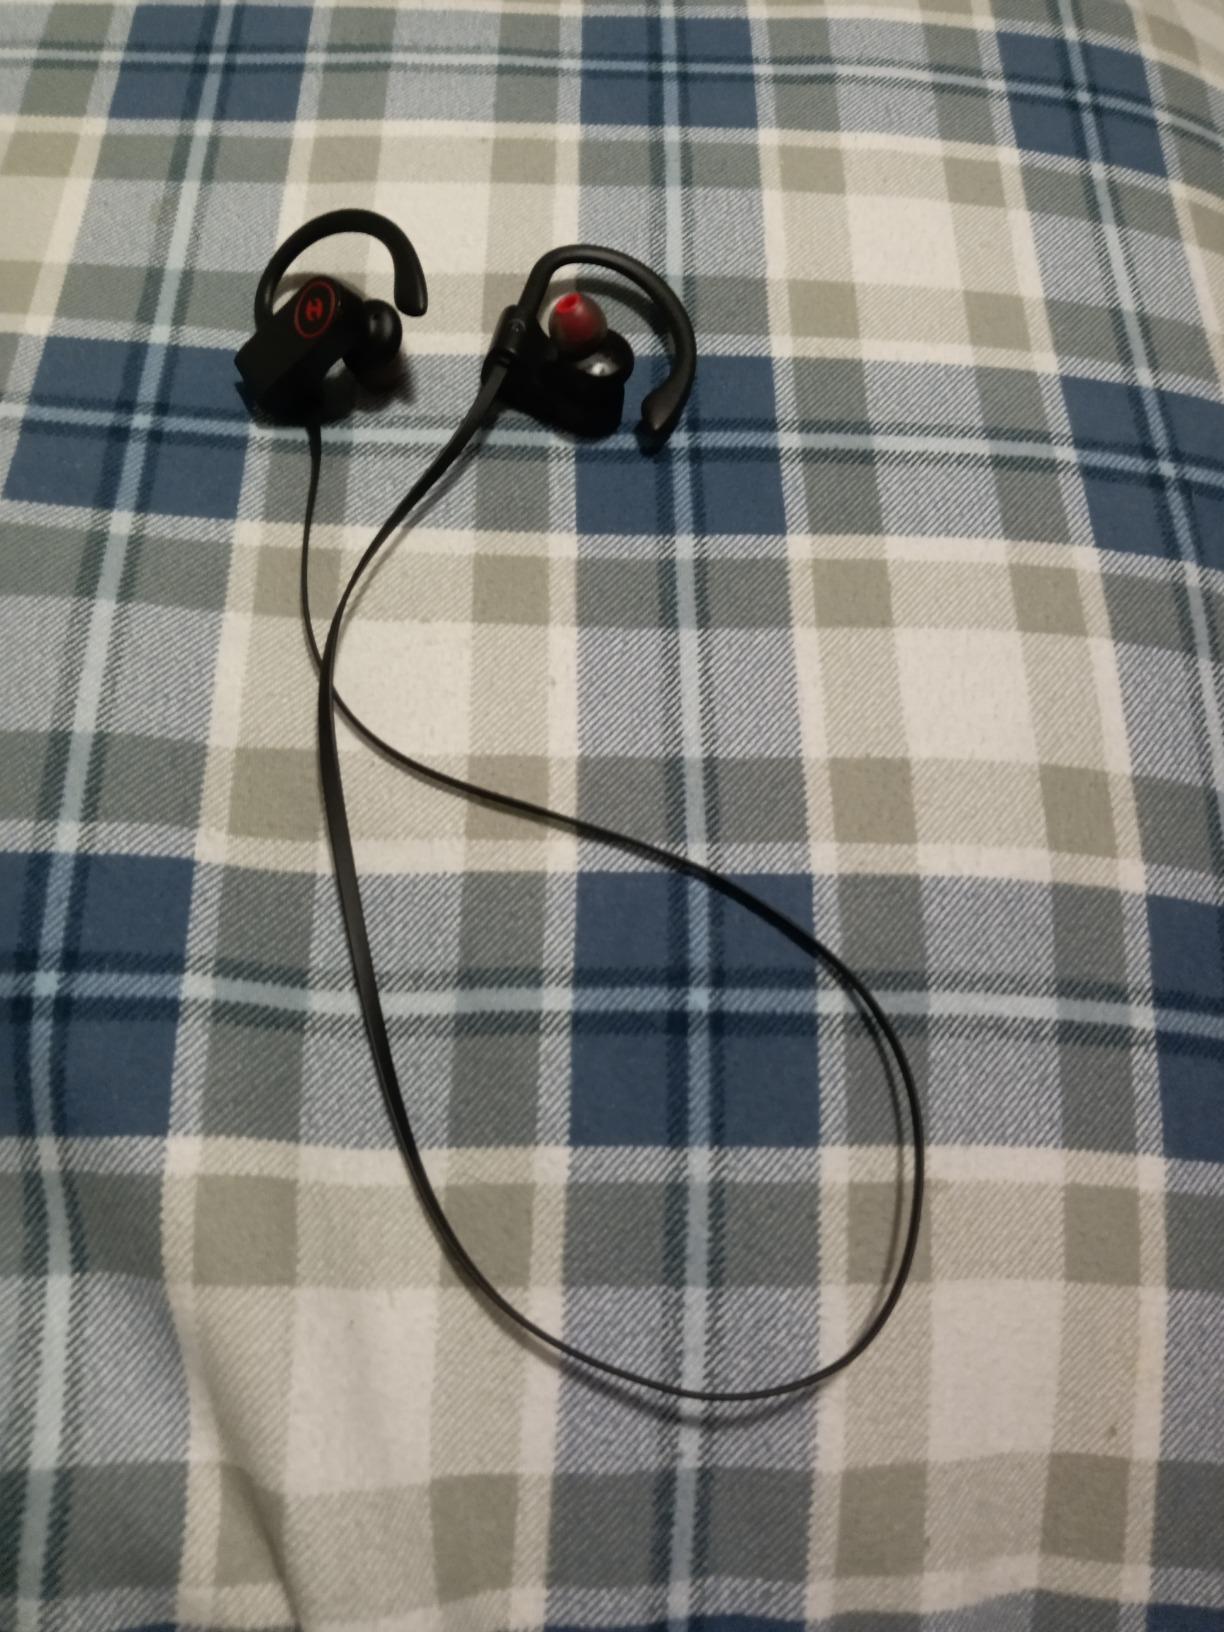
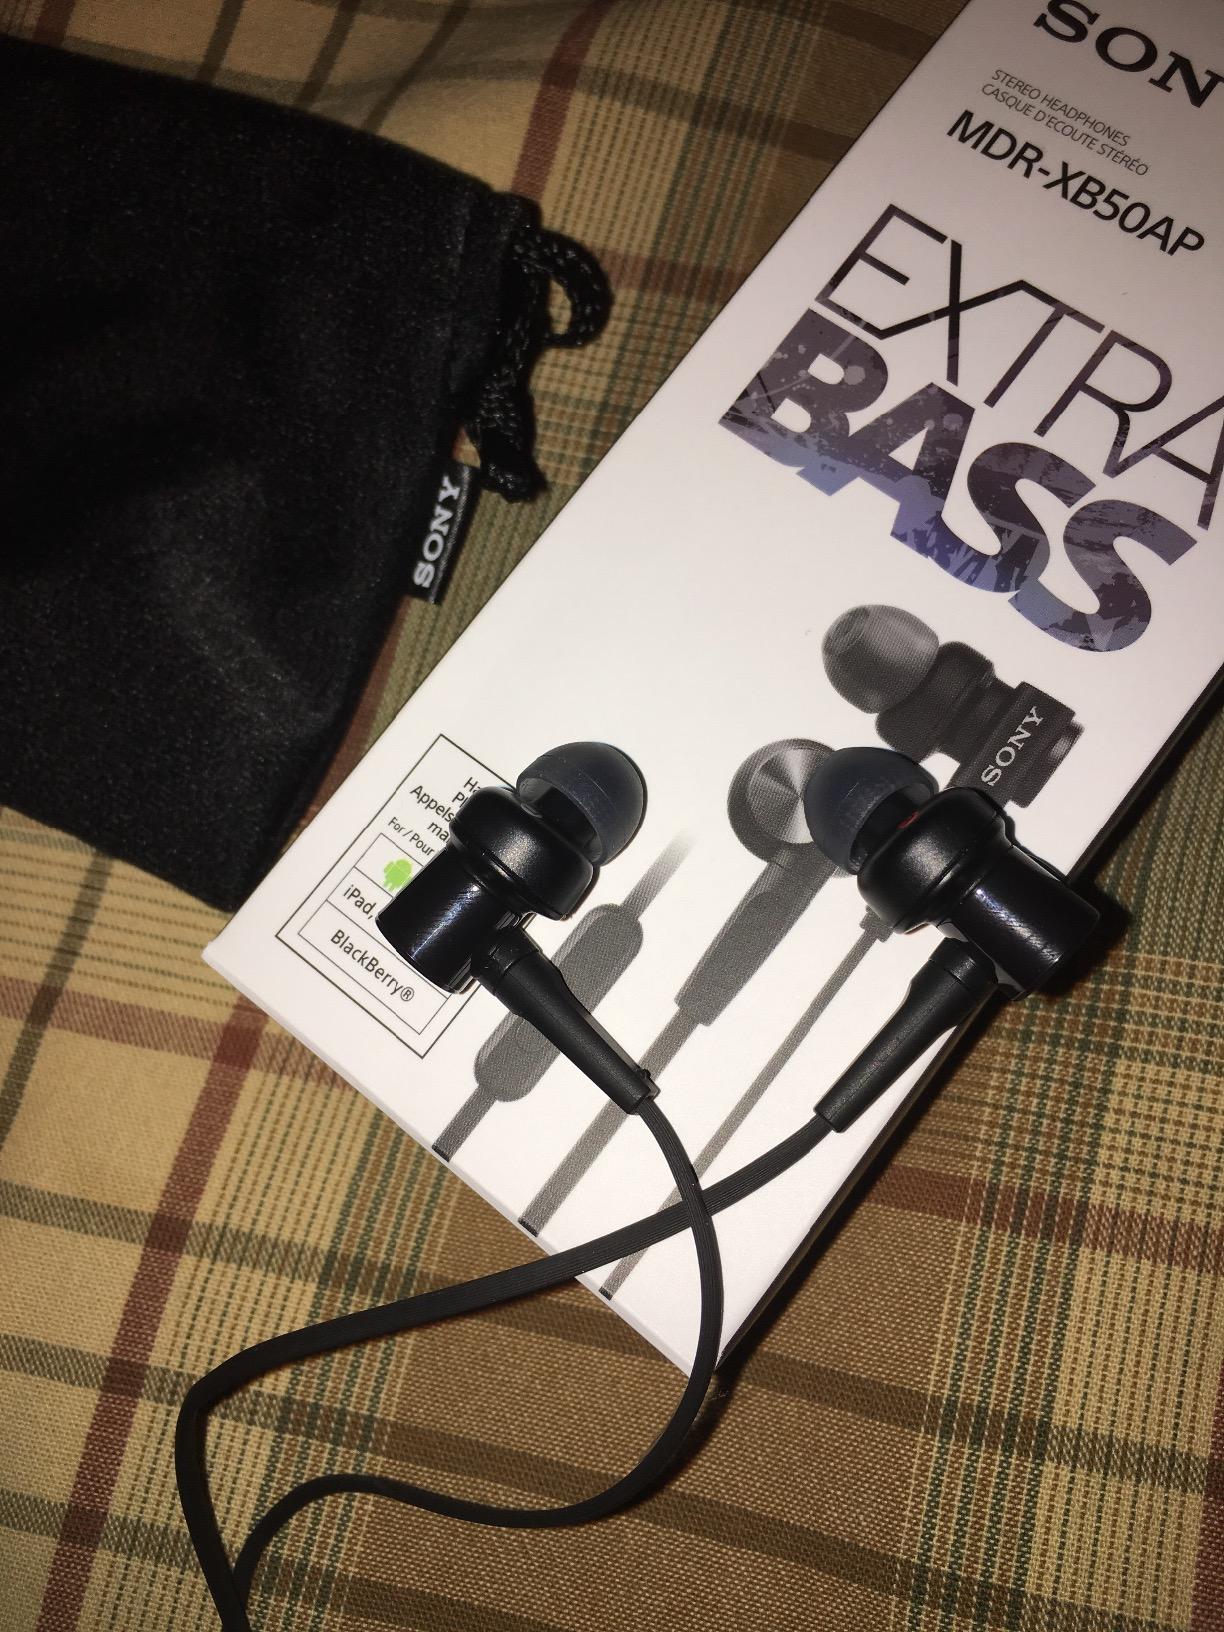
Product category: headphones
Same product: no